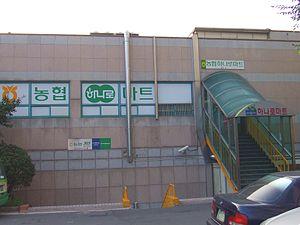
La Nonghyup est une fédération de coopératives agricoles en Corée du Sud.